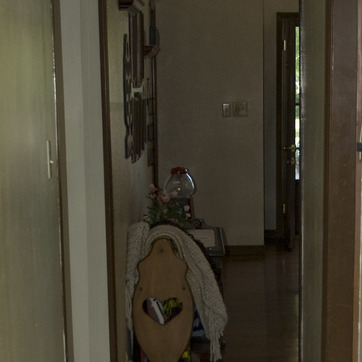
Material: glass